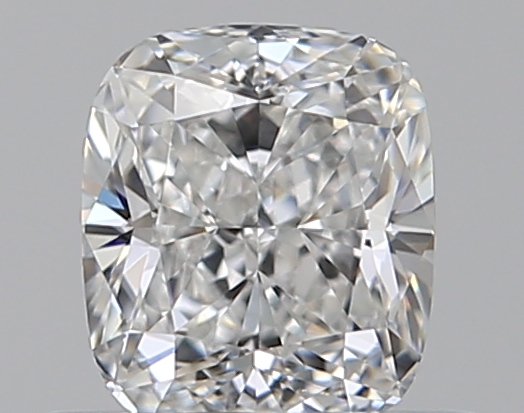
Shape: cushion
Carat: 0.51
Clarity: VVS2
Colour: F
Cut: EX
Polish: EX
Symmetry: VG
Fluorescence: M
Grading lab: GIA
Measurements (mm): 4.87 x 4.23 x 2.85